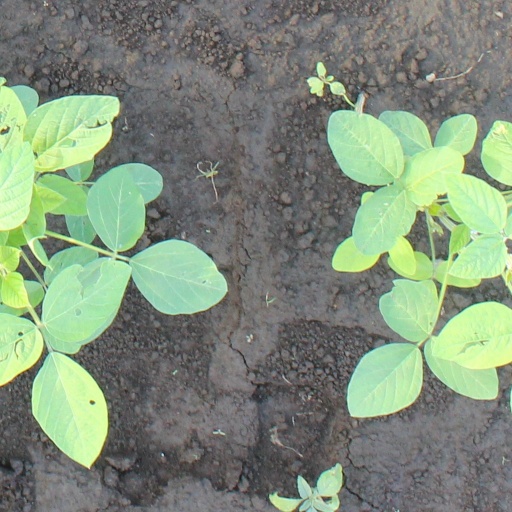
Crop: soybean